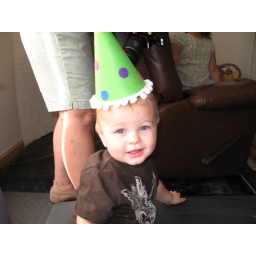
Looking cute in his birthday hat